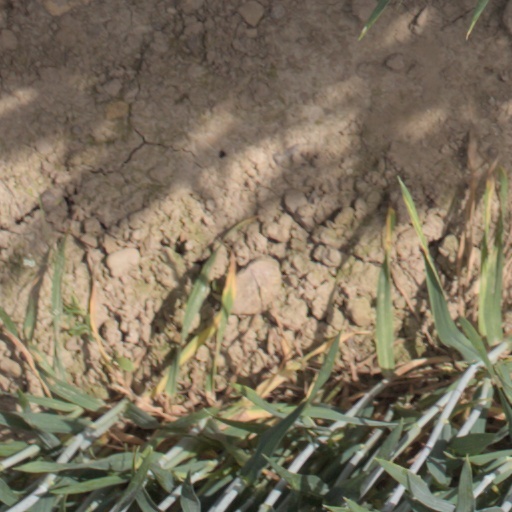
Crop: wheat